Lifting bag

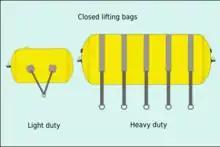
Light and heavy duty closed lifting bags

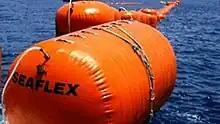
Closed lift bag (camel)

Closed lift bags have an overpressure valve to prevent internal pressure from exceeding ambient pressure by more than a set amount (around 10kPa, or 1msw) Closed lift bags are intended for use at or near the surface, as they retain the air even in rough seas. They are available in several configurations, including horizontal cylinder, vertical cylinder, teardrop and pillow.